Caripito

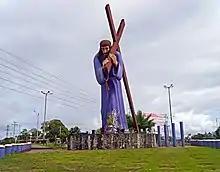
Nazareno monument on Caripito

Caripito is a city in the state of Monagas, Venezuela. It has around 50,000 inhabitants. It is the third largest city in the state, after Maturín and Punta de Mata.